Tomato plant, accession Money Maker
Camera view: vertical (180 deg); turntable rotation: 60 degrees
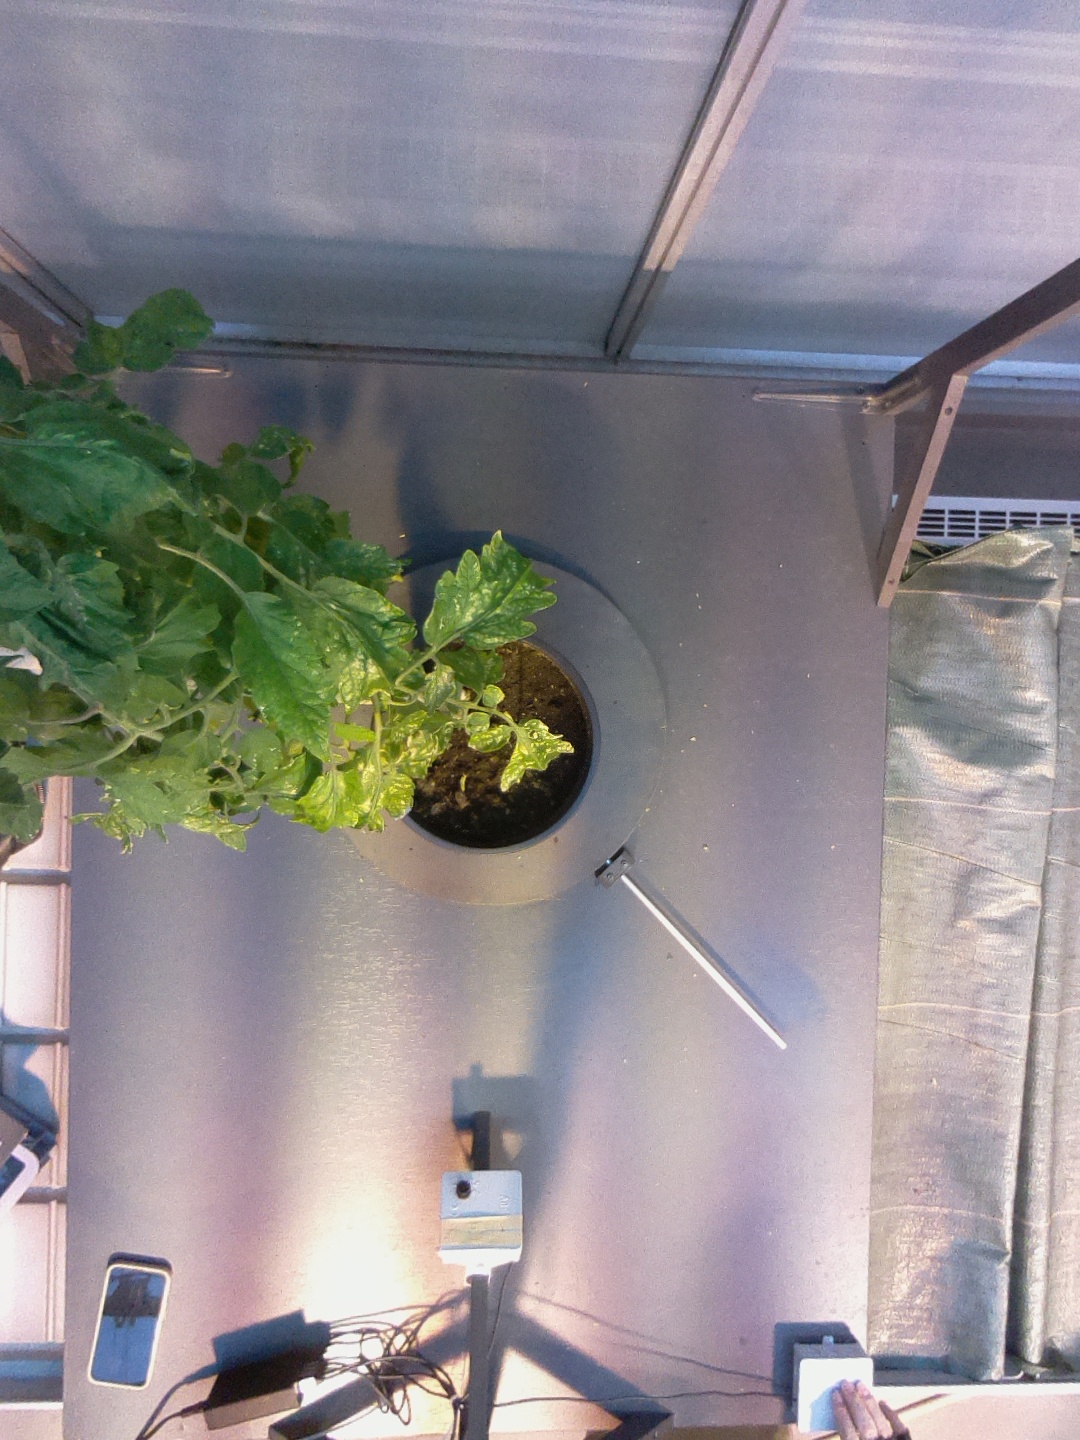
BBCH growth stage 71: 10%-20% of final fruit size